A. Sreedhara Menon

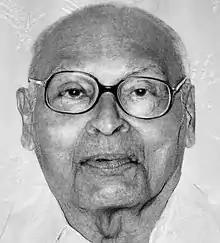
A. Sreedhara Menon

Alappat Sreedhara Menon (18 December 1925 – 23 July 2010), known as A. Sreedhara Menon, was an Indian historian from Kerala. He is best known as the State Editor (1958–68) of Kerala District Gazetteers (1961–1975). He served as registrar of the Kerala University from 1968 to 1977, before retiring in 1980.